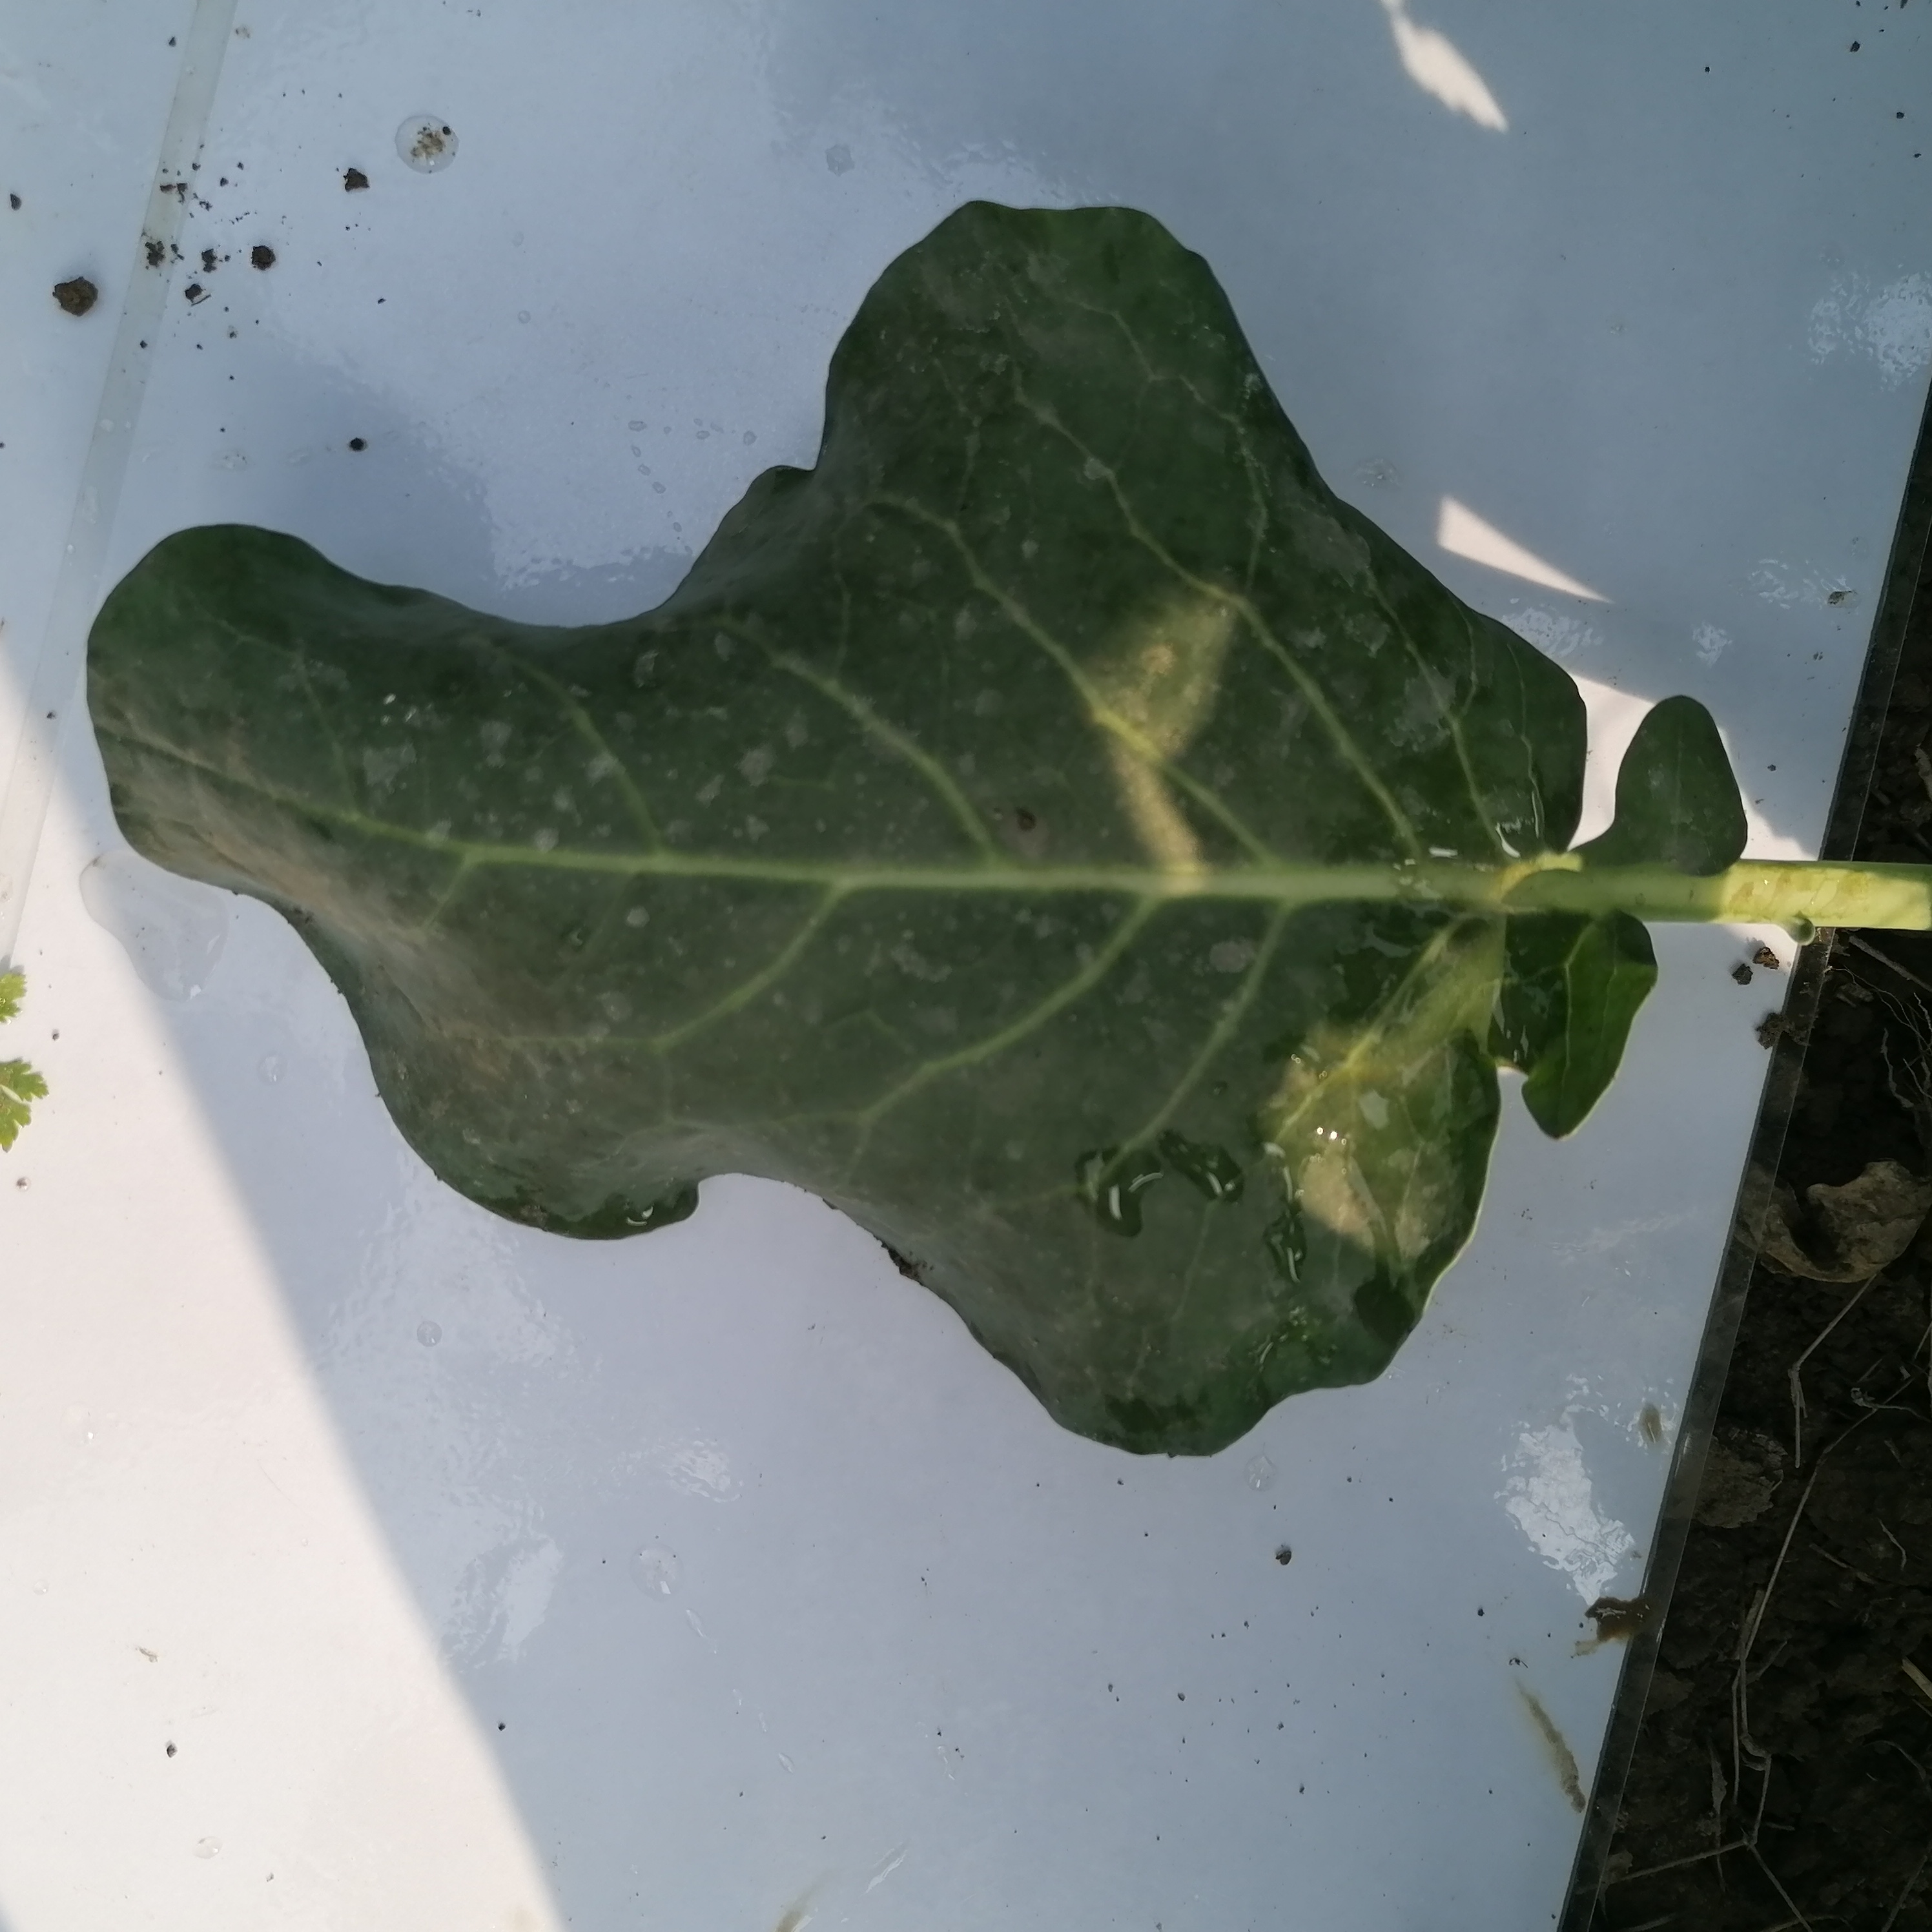
Label: Healthy